James Anderson (cricketer)

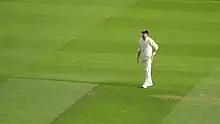
Anderson fielding against India in September 2018

Anderson played in all three Tests of the series with India, coming into the side for the injured Matthew Hoggard and leading a pace attack comprising himself, Ryan Sidebottom and Chris Tremlett with only 20 caps between them. In the first Test of the series, Anderson claimed his 50th Test wicket when he dismissed Mahendra Singh Dhoni for 0; the feat was achieved in Anderson's 17th Test match and after the match he had 53 wickets at an average of 35.67. He became the first England bowler to dismiss Rahul Dravid, Sachin Tendulkar and Sourav Ganguly in the same innings. Although England lost the series, Anderson demonstrated greater consistency than before and managed 14 wickets, at 35.57 and getting the Man of the Series award. He also managed to get his name on the honours board at Lord's for the second time with his best Test figures of 5/42. The ODI series which followed was England's first ODI series win at home in three years. Anderson was the leading wicket-taker of either side with 14 wickets at an average of 22.57. In the first ODI of the series, Anderson claimed his 100th ODI wicket when he dismissed Gautam Gambhir for 3; after the match, he had taken 103 wickets from 70 matches at an average of 27.02. Anderson was also included for the England squad for the World Twenty20, held in September 2007, replacing an injured Ravi Bopara. He played in all four of England's matches, taking three wickets at 34.00, as England failed to progress beyond the second stage of the competition. Following a successful summer, he was one of twelve players awarded a central contract for 2007/08 by the ECB.